M. T. Naraniengar

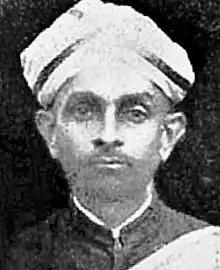
M. T. Naraniengar

Mandyam Tondanur Naraniengar (1871–1940) was an Indian mathematician. He first proved in 1909 the Morley's trisector theorem after it was posed in 1899 by Frank Morley.